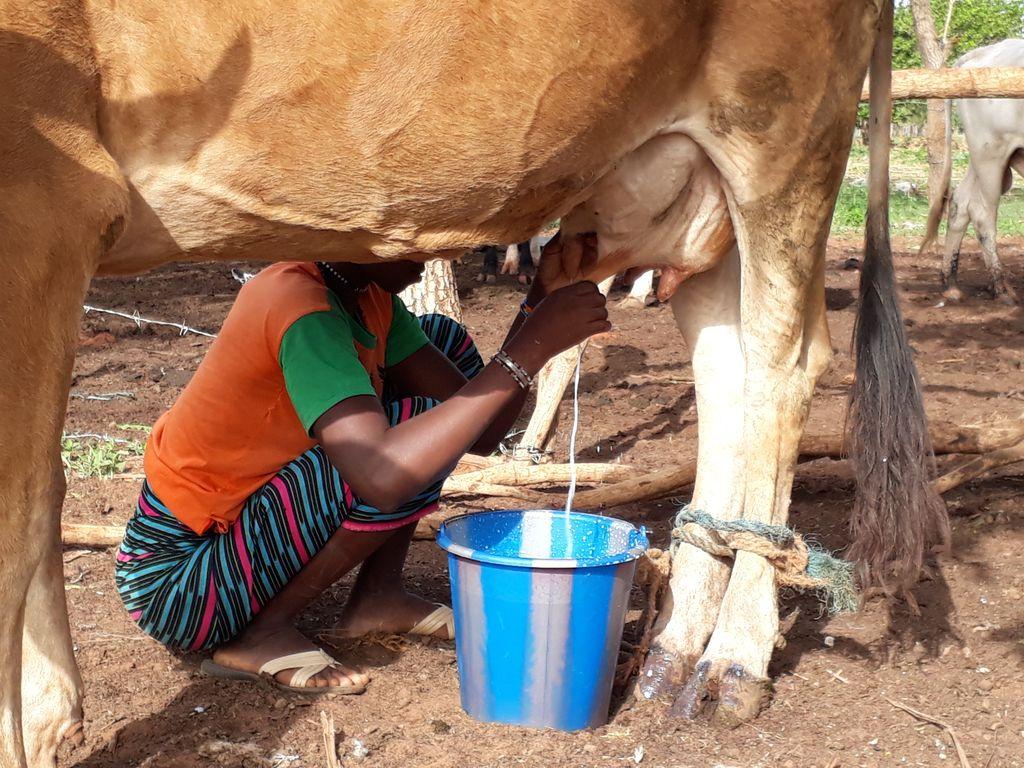
Mama amechuchumaa na anakamua ng'ombe. Ng'ombe yenyewe ni ya rangi ya kahawia. Maziwa mama anayekamua yanamwagika kwenye ndoo yenye rangi ya samawati. Mama mwenyewe amevaa chambali zenye rangi ya samawati. Amejifunga leso na shati pia ameivaa ya manjano.